The Extraordinary Adventures of Baron Munchausen

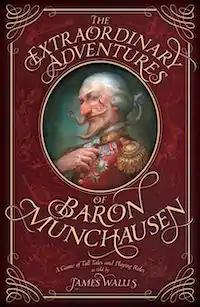
Third edition cover published by Fantasy Flight Games, 2016

The Extraordinary Adventures of Baron Munchausen is a tabletop role-playing game published by Hogshead Publishing in 1998 that is based on the fictional character Baron Munchausen.